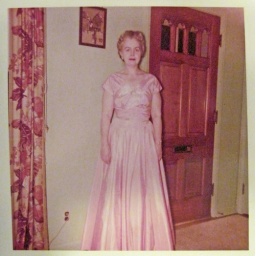
Grandma in a pretty pink dress in 1960.